HMAS Whyalla (J153)

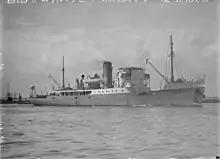
Lighthouse maintenance vessel "Rip"

"Whyalla" was sold to the Victorian Public Works Department on 10 February 1947. The corvette was modified for civilian service, renamed "Rip", and towed to Melbourne, where she entered service as a lighthouse maintenance vessel at the entrance to Port Phillip Bay. The ship was in service until 1984, and was to be sold for scrap.